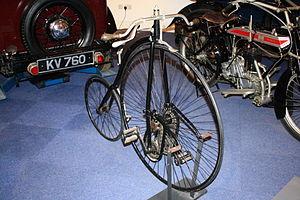
La bicyclette de sécurité est un type de bicyclette devenu très populaire à la fin des années 1880. Elle a progressivement remplacé le grand-bi qui était jusqu'alors la forme de bicyclette la plus courante. Les première bicyclettes de ce style étaient appelées « bicyclettes de sécurité » parce qu'elles avaient la réputation d'être moins dangereuses que celles munies de roues hautes. Même si les bicyclettes modernes sont d'aspect comparable, l'appellation « bicyclette de sécurité » et son équivalent anglais « safety bicycle » sont tombés en désuétude.